Radical polymerization

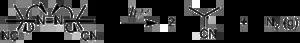
"Figure 2": Photolysis of azoisobutylnitrile (AIBN)

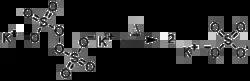
"Figure 4": Thermal degradation of a persulfate

Photoinitiation can also occur by bi-molecular H abstraction when the radical is in its lowest triplet excited state. An acceptable photoinitiator system should fulfill the following requirements: